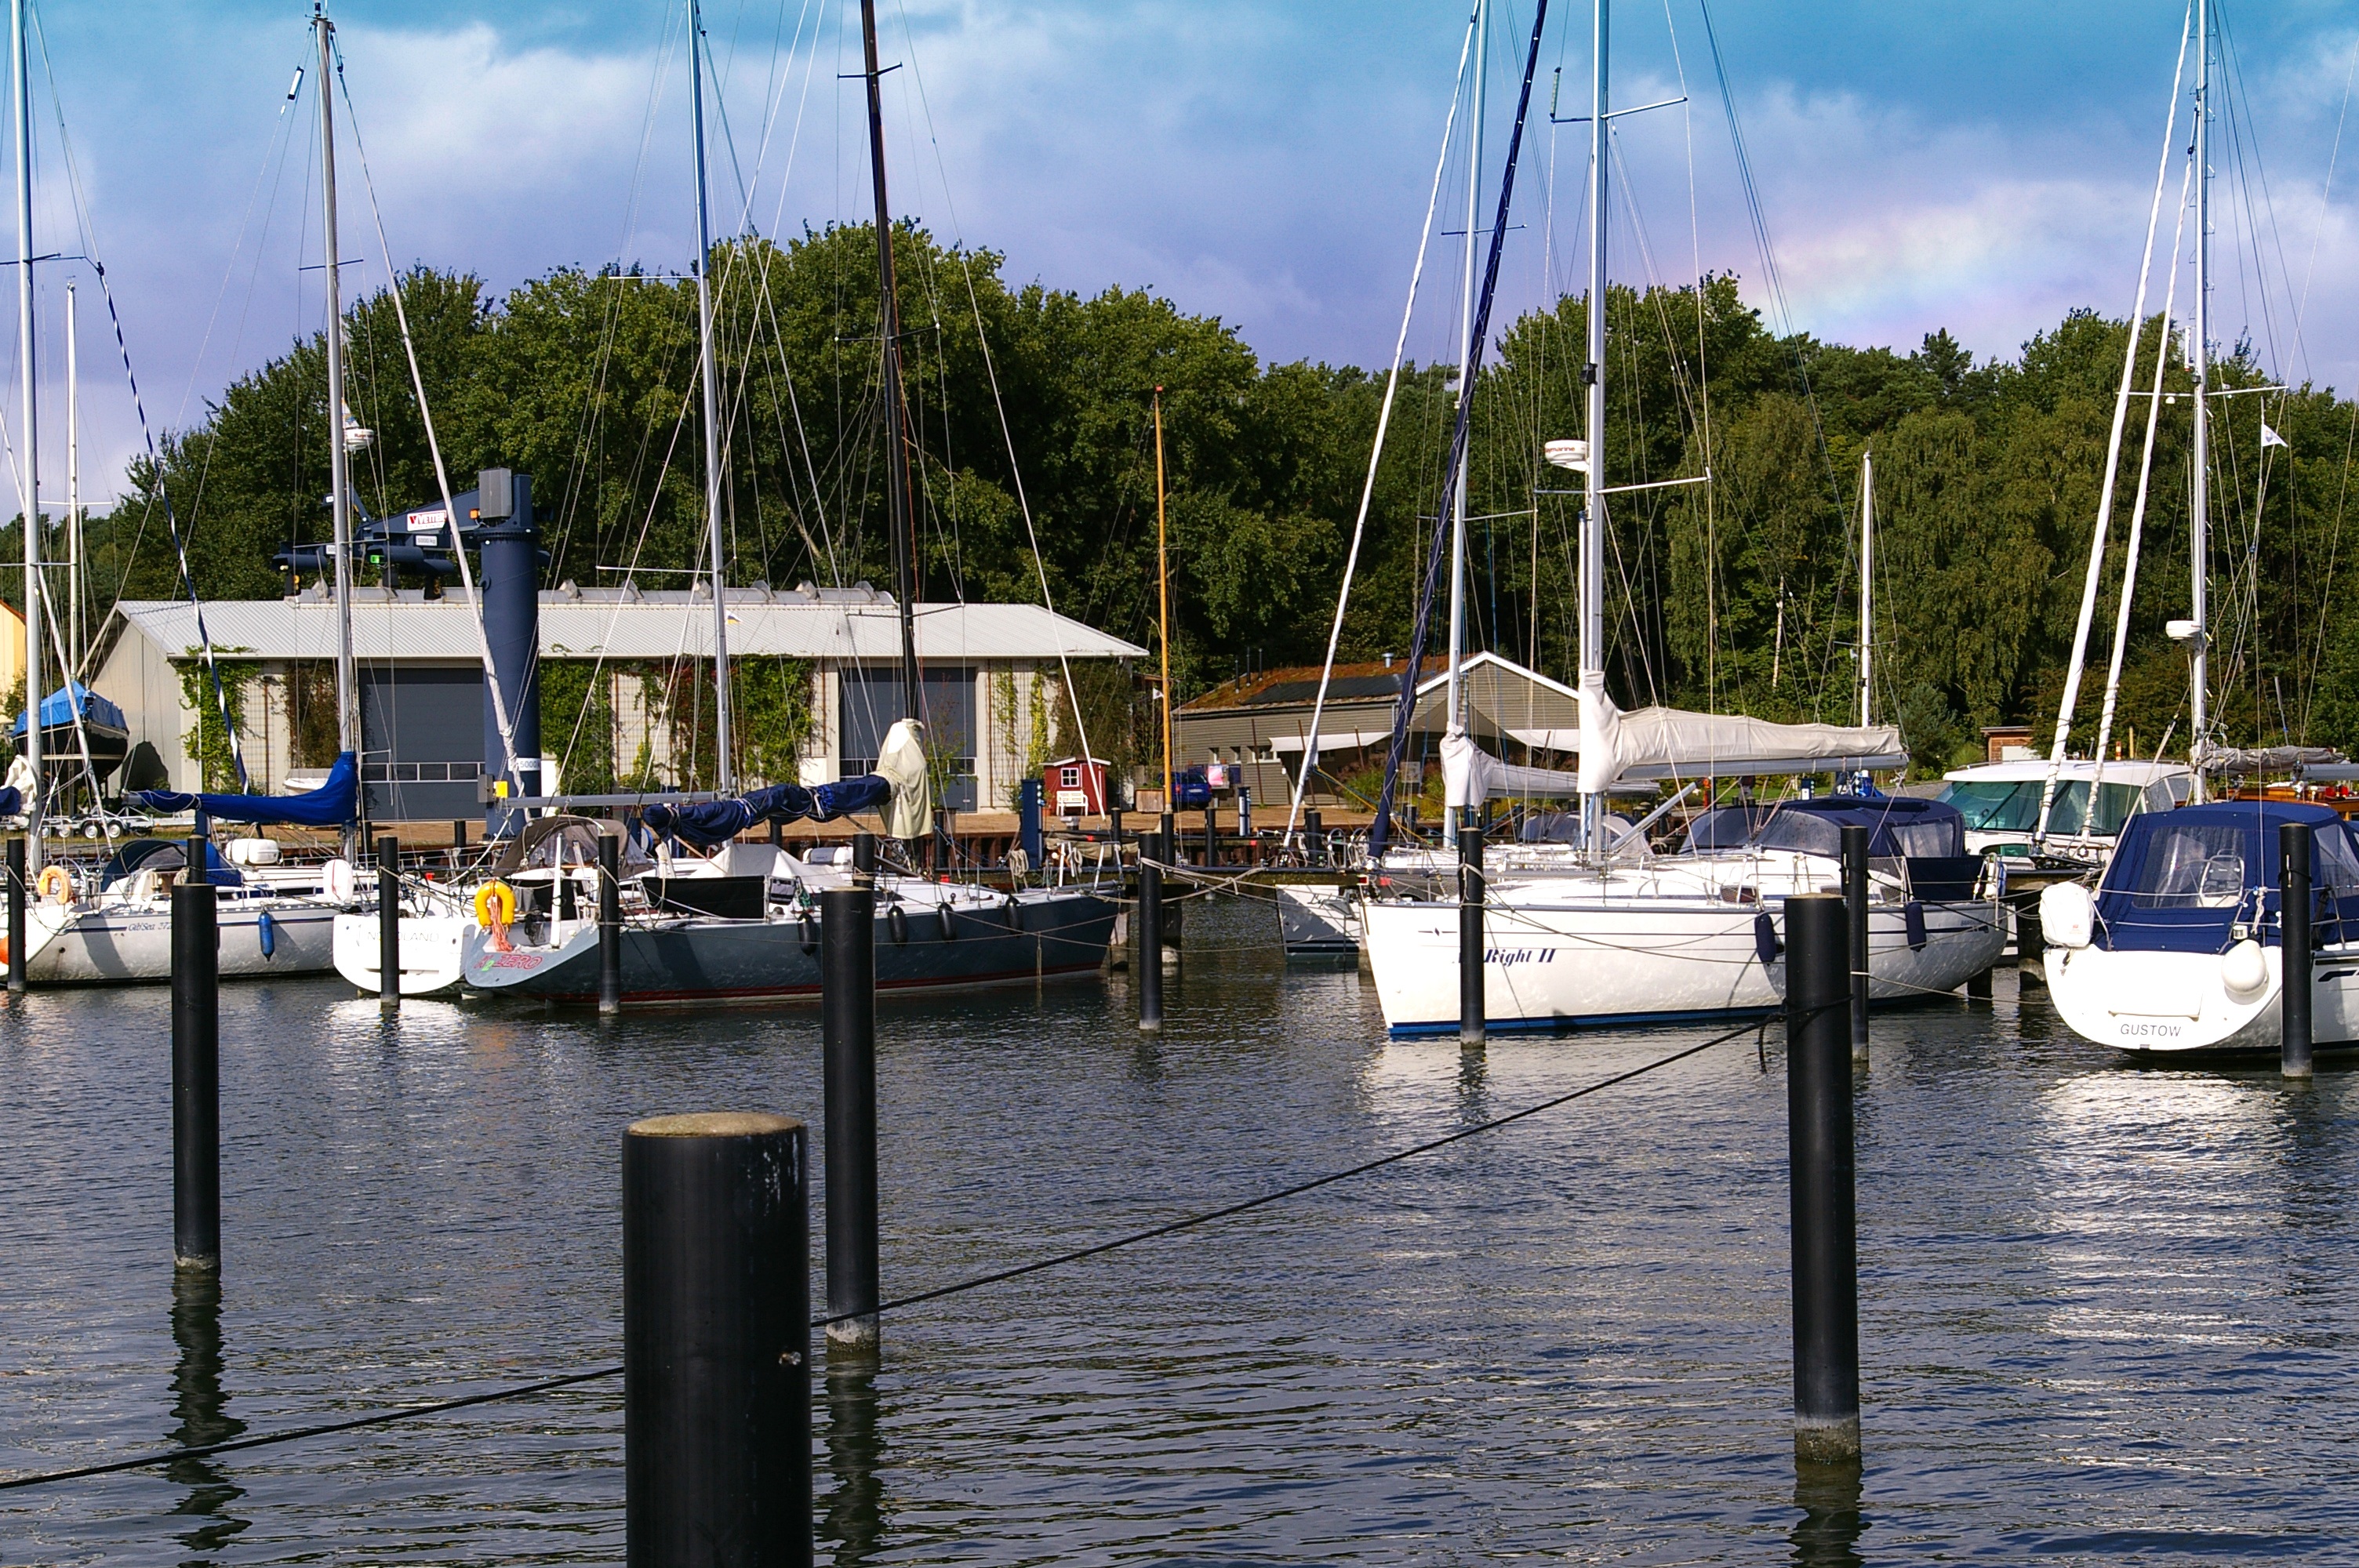
landscape, sea, coast, water, nature, dock, boat, wet, ship, summer, idyllic, web, vehicle, mast, sailing, yacht, holiday, romance, romantic, harbor, marina, rest, port, tourism, leisure, sailboat, bank, boating, boats, sail, germany, sailing vessel, shipping, maritime, masts, watercraft, mood, waters, idyll, sailing boat, mirroring, regatta, water sports, murmur, recovery, wooden boat, spin acker, bodden